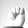
ASL letter: M